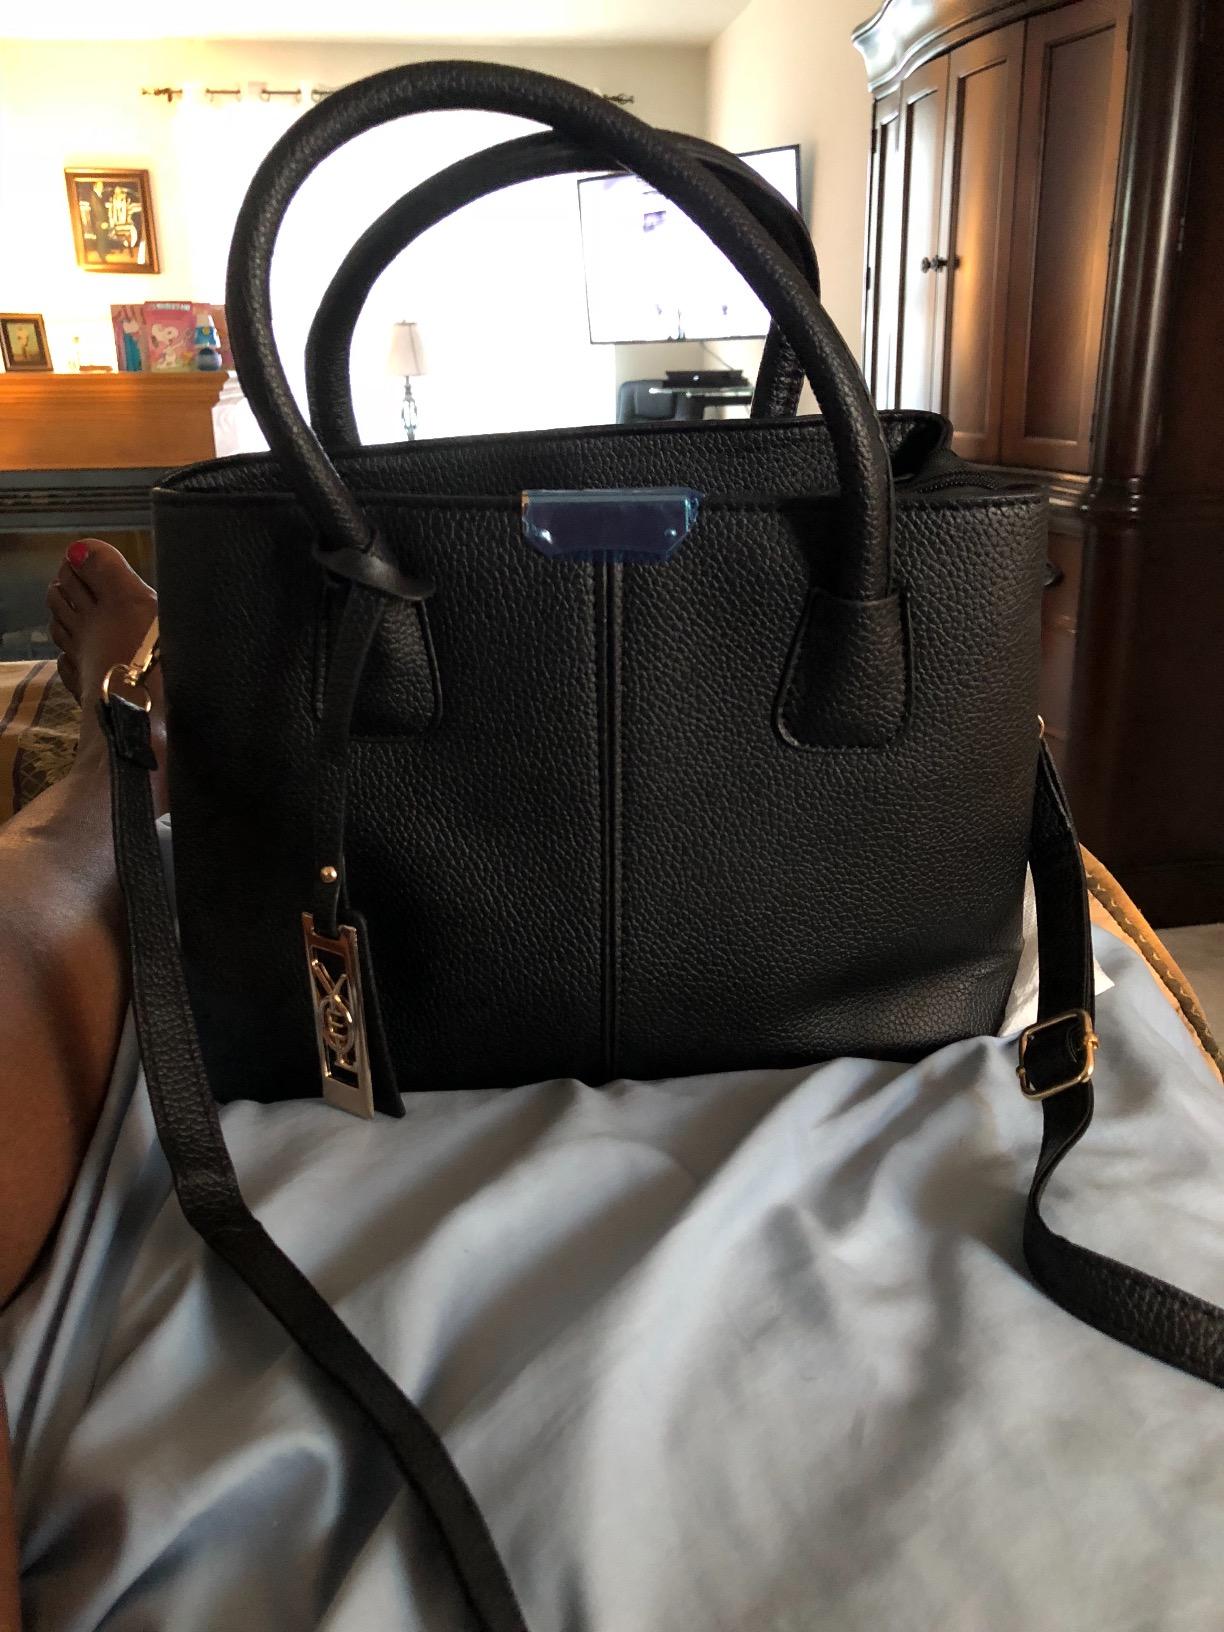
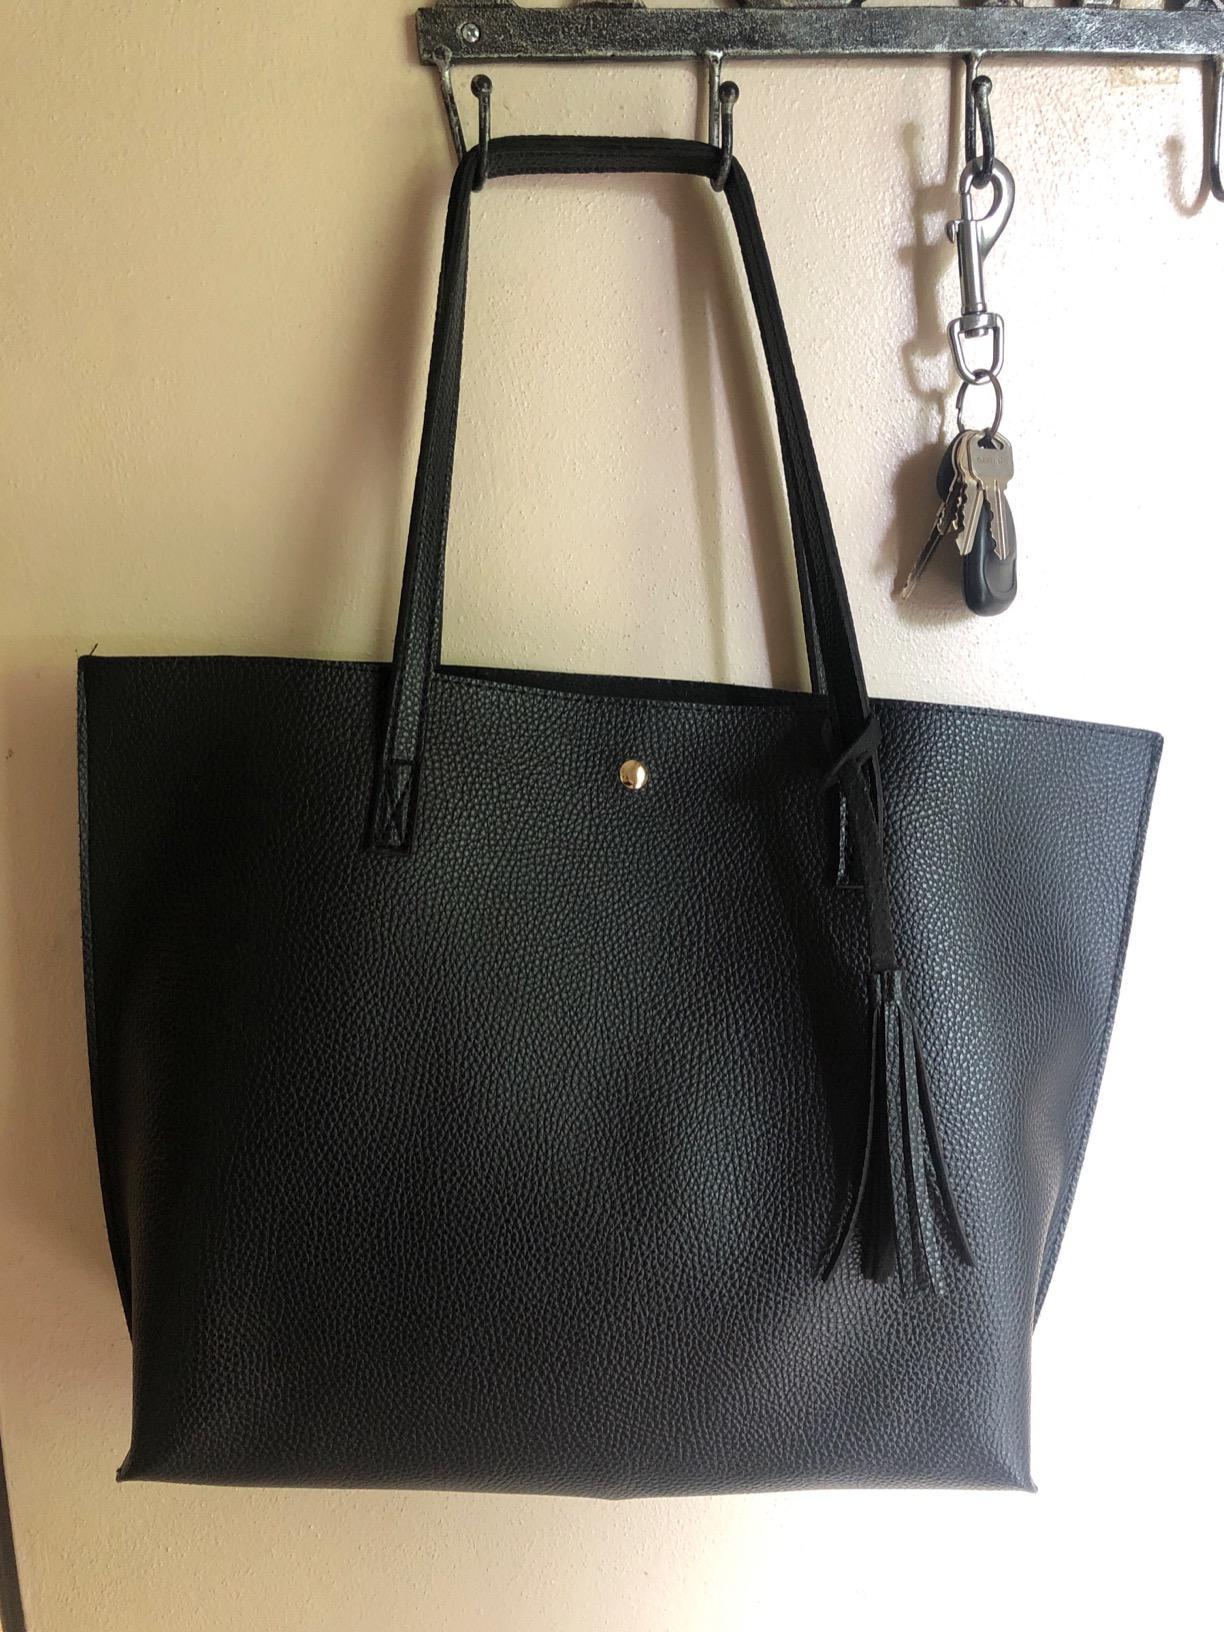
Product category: accessories_handbag
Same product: no